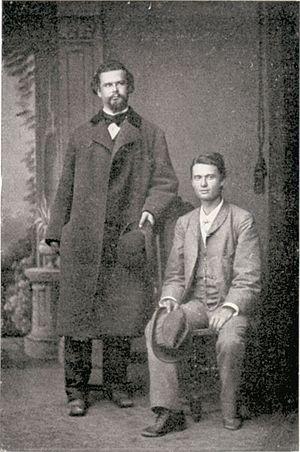
Josef Gottfried Ignaz Kainz, né le 2 janvier 1858 à Wieselburg, aujourd'hui Mosonmagyaróvár en Hongrie, et mort le 20 septembre 1910 à Vienne en Autriche, est un comédien autrichien.